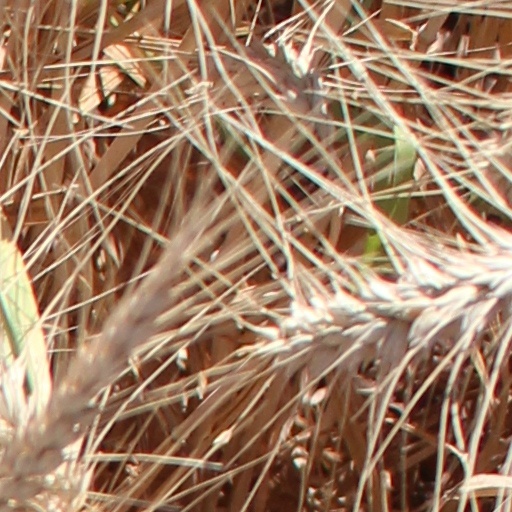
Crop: wheat